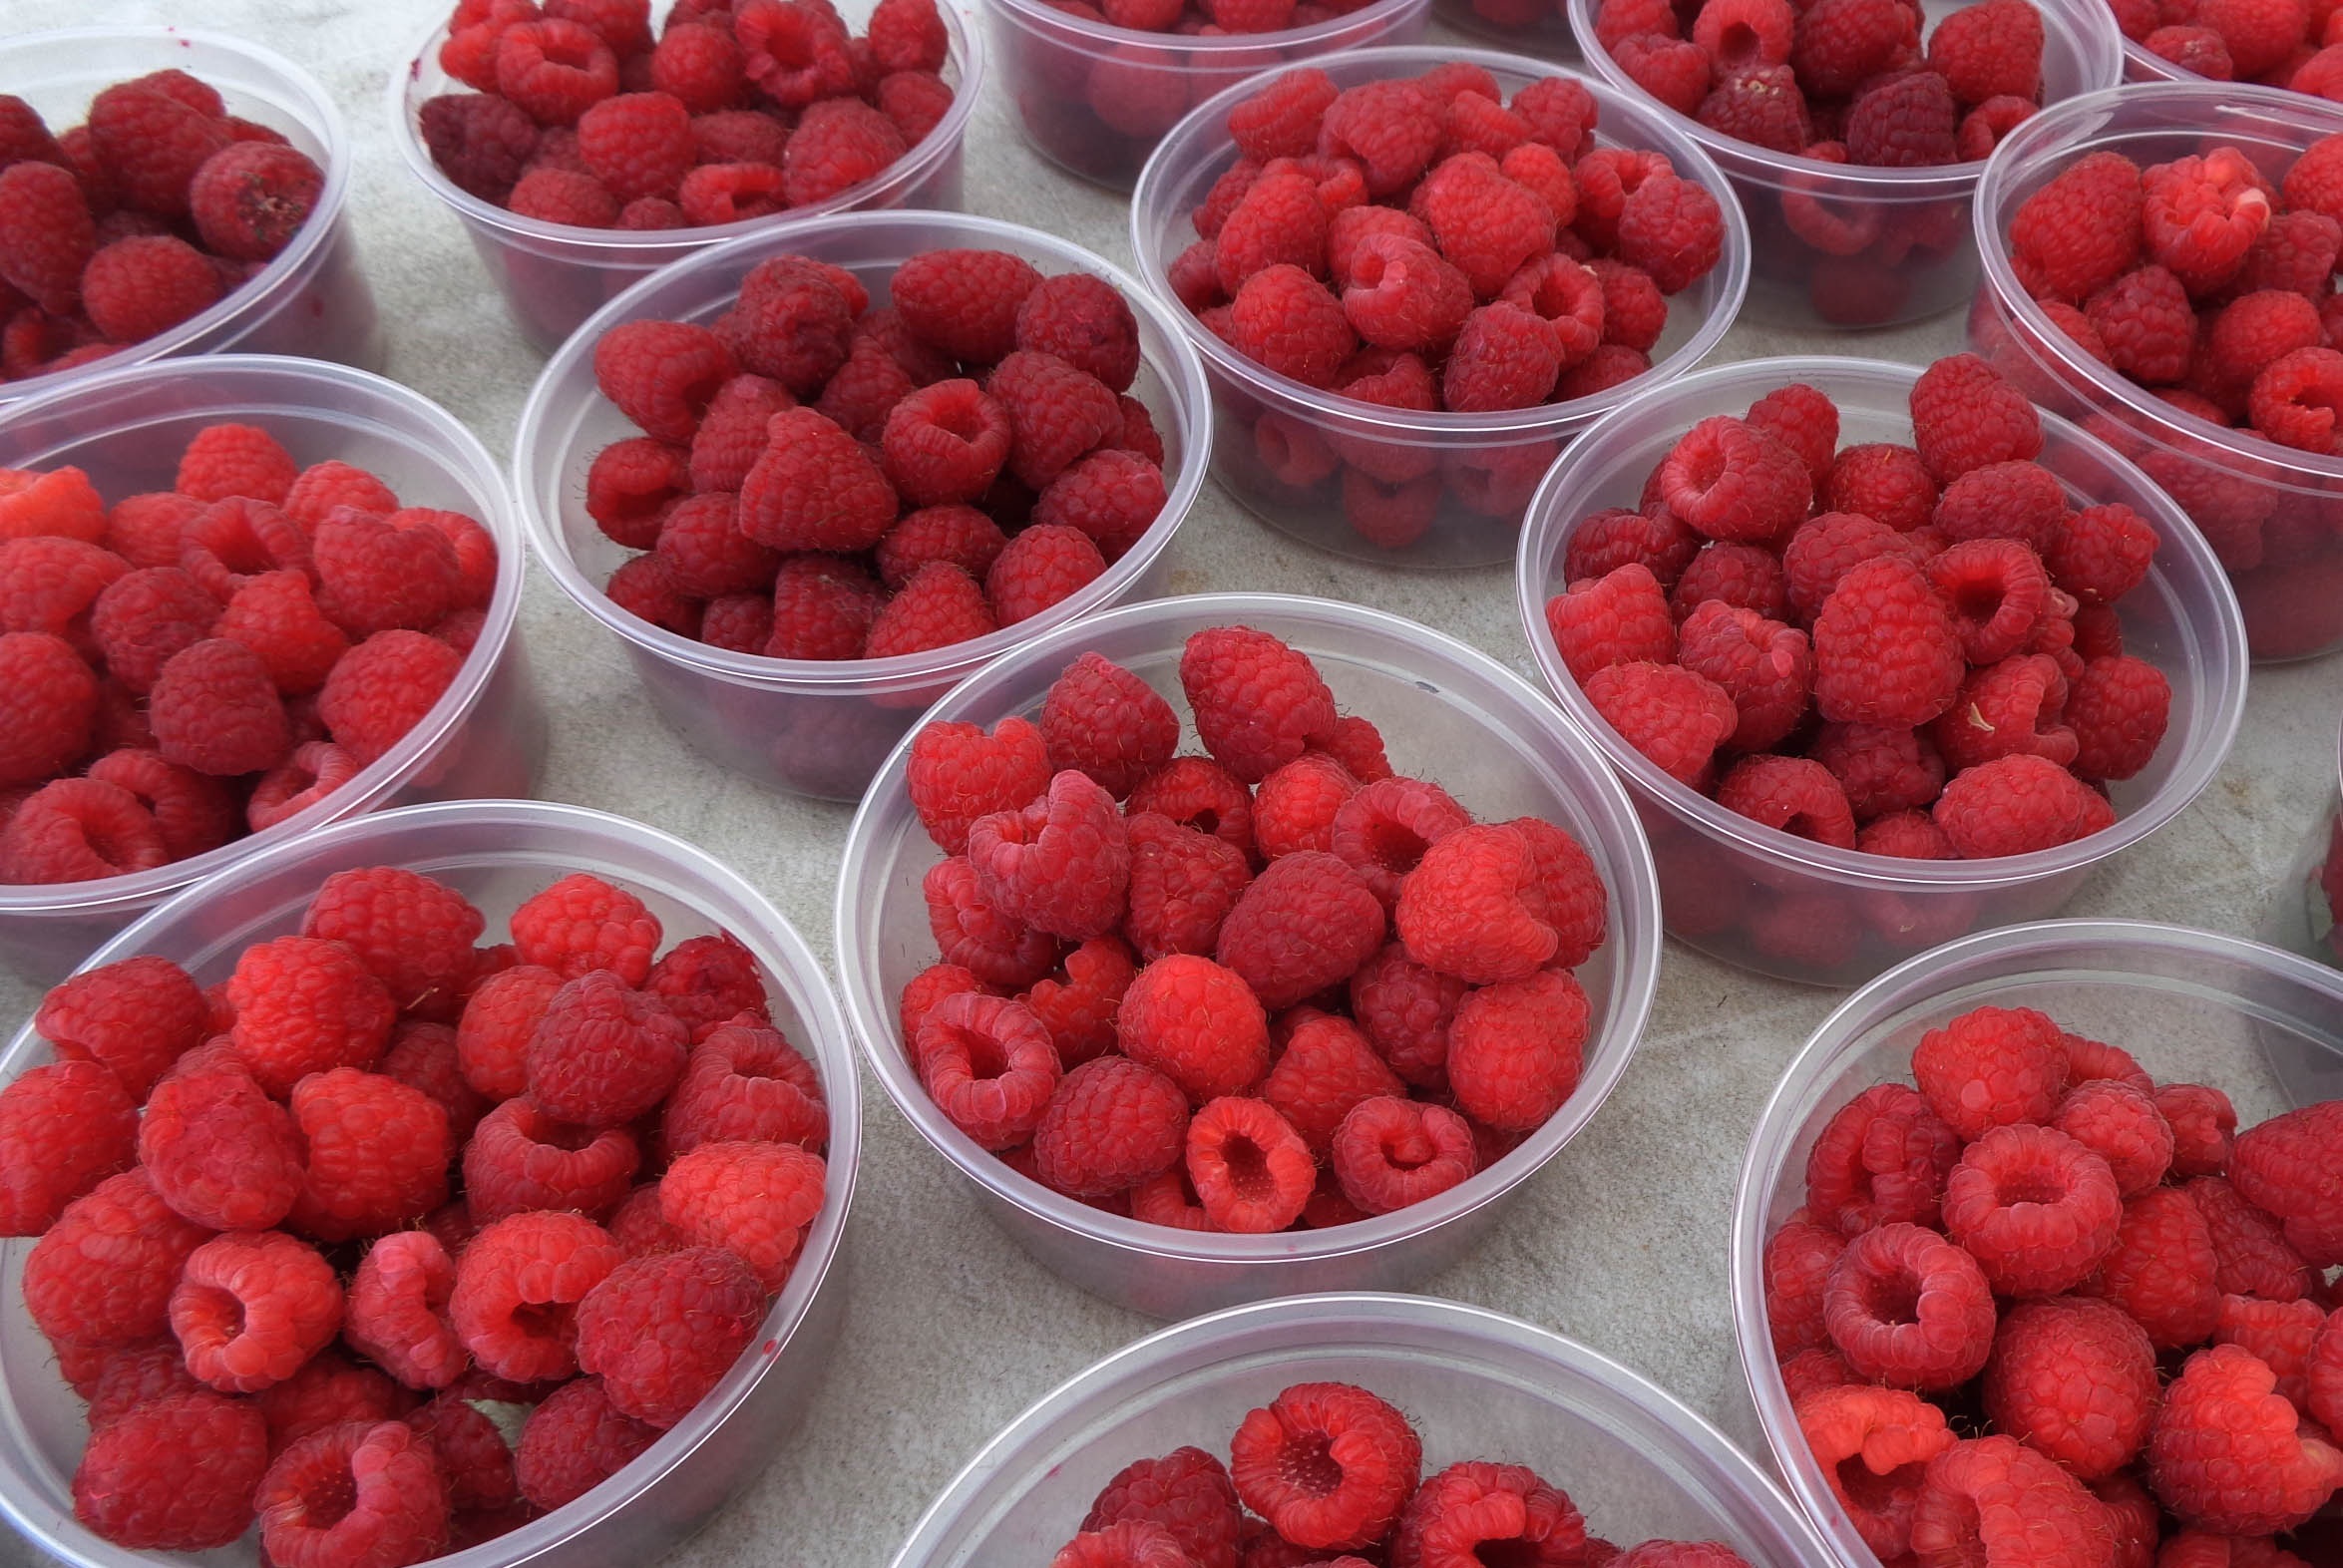
plant, raspberry, fruit, berry, sweet, summer, food, red, produce, market, healthy, dessert, delicious, berries, vegetarian, frutti di bosco